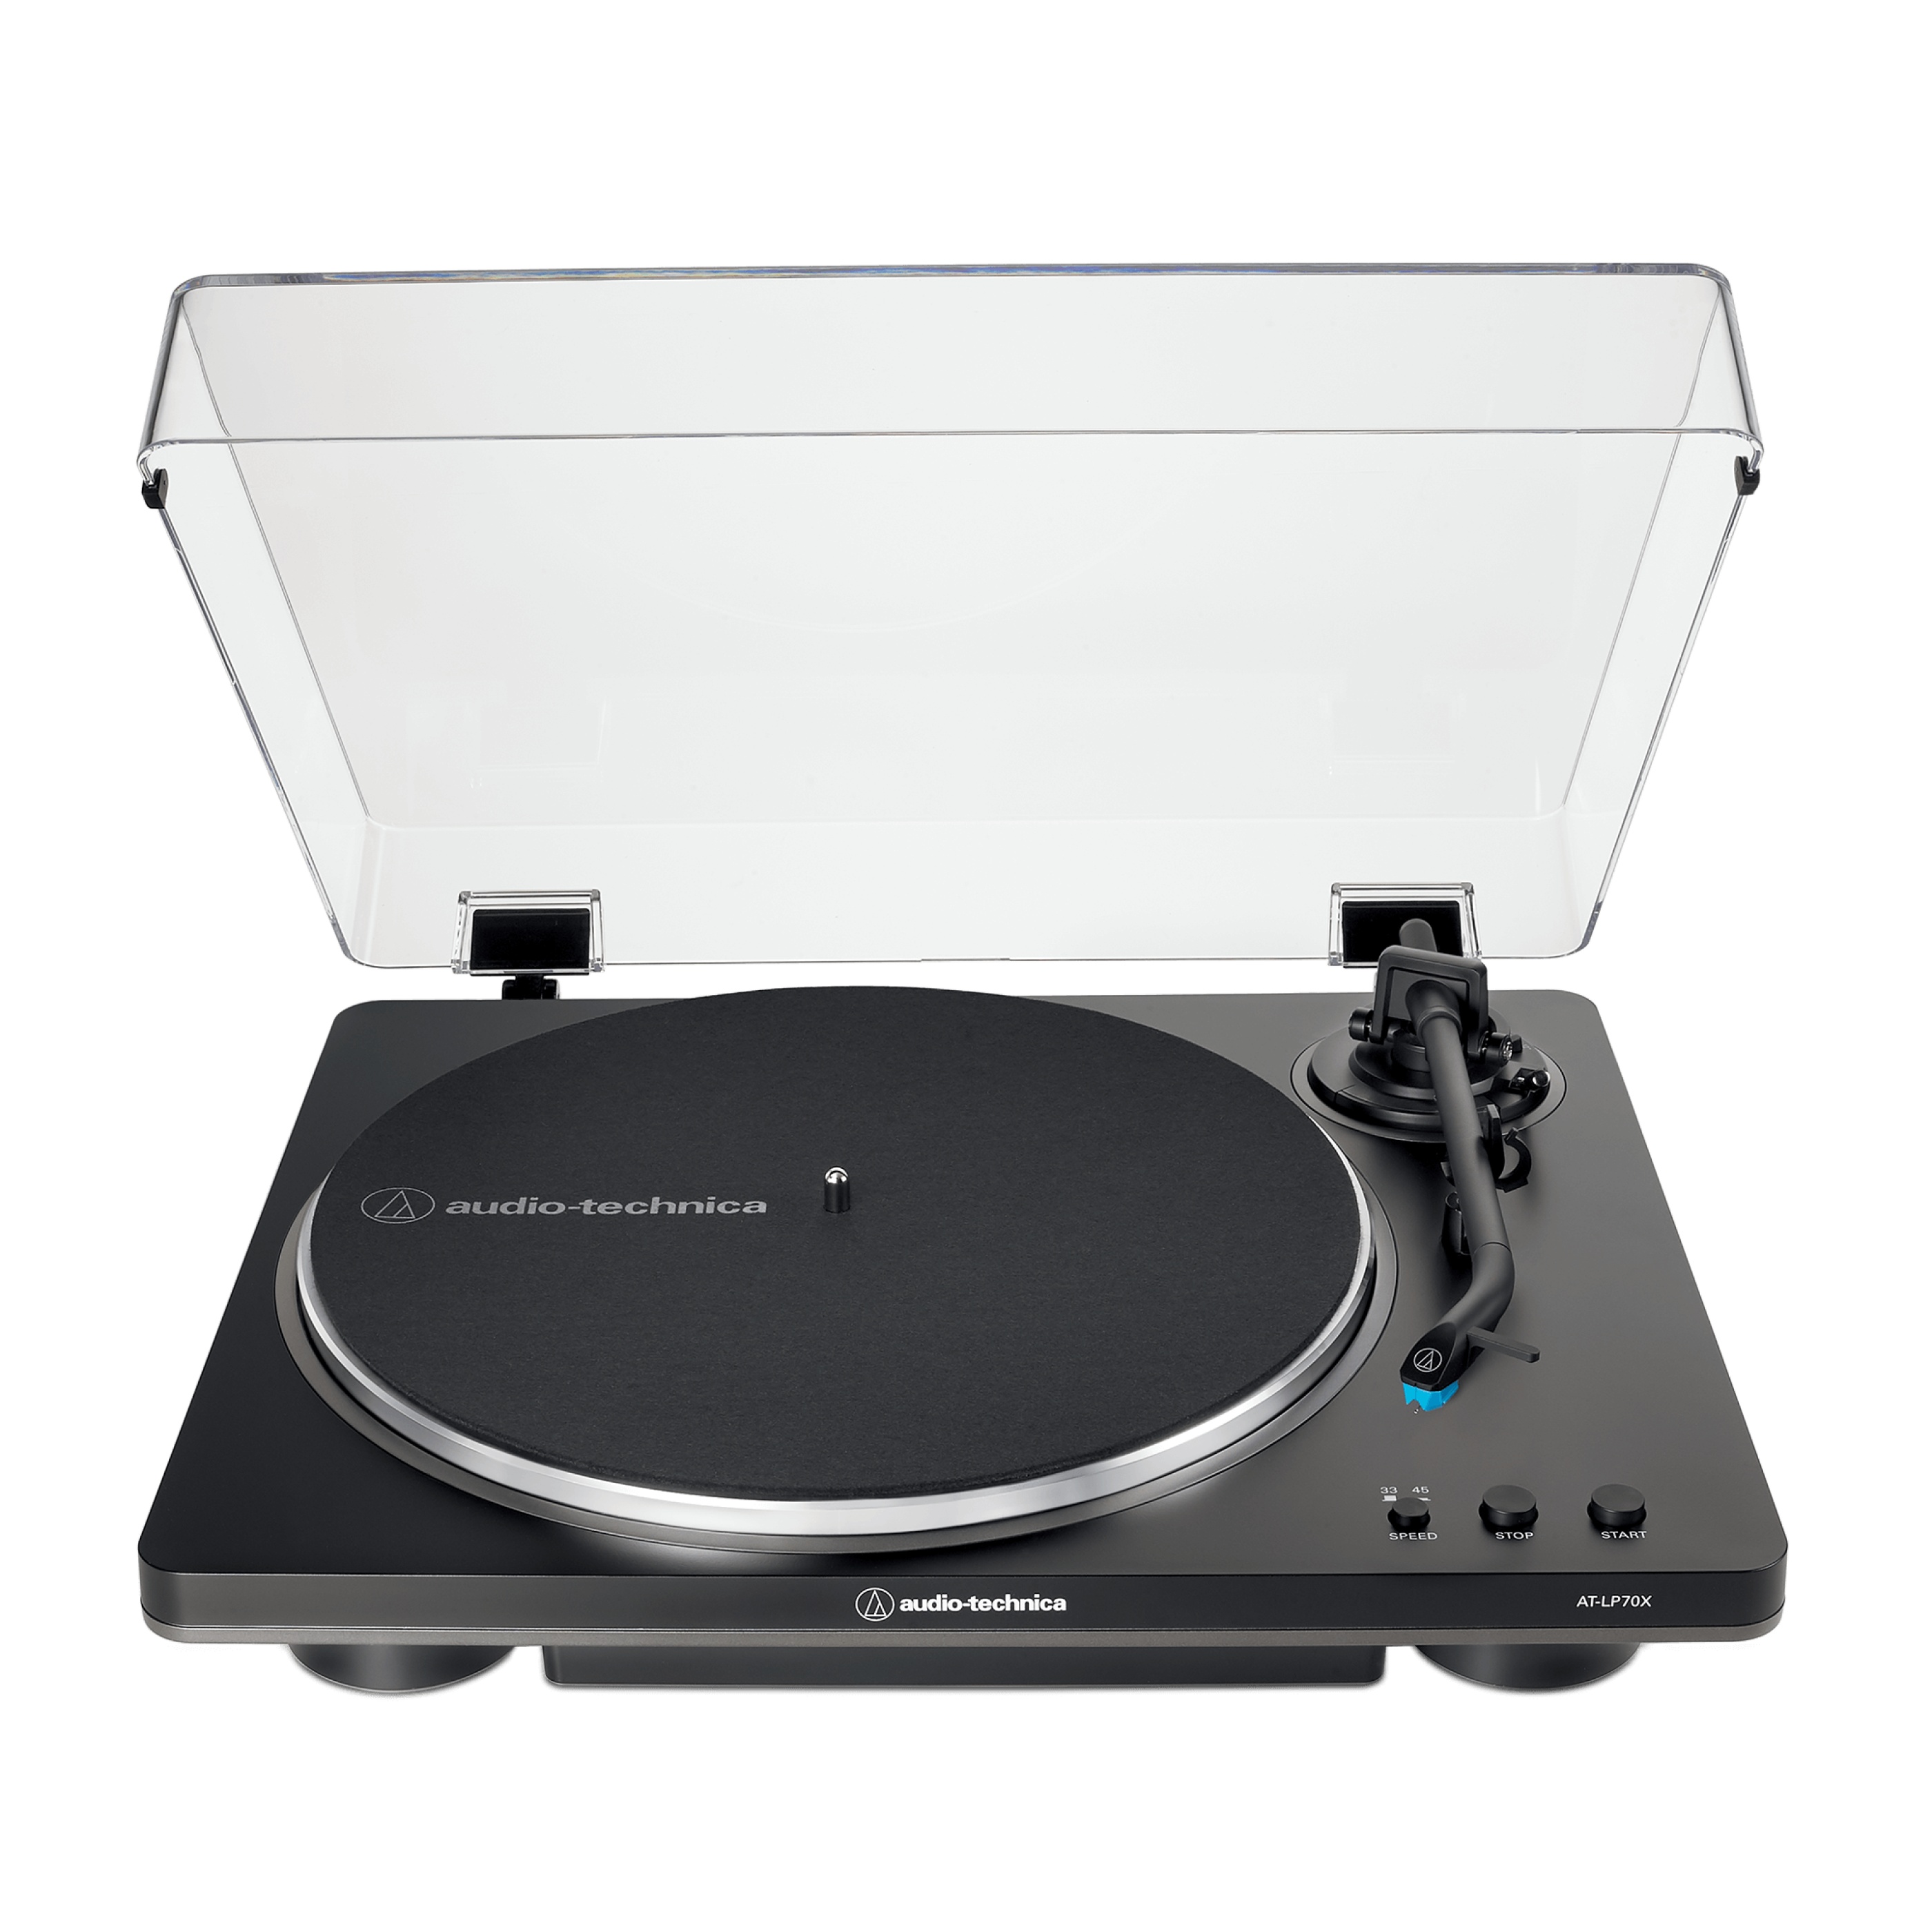
Tornamesa Audiotechnica At-lp70x-bg De Transmision Por Correa
Brand: Audio-Technica
La tornamesa AT-LP70X ofrece una experiencia de sonido excepcional con un diseño totalmente automático y compatibilidad con varios tipos de agujas, ideal para audiófilos principiantes. Caraterísticas Una cápsula fono AT-VM95C Integral Dual Moving Magnet™ de cuerpo fijo es compatible con cualquier aguja de repuesto de la serie VM95, lo que ofrece una amplia variedad de opciones para cada presupuesto y aplicación. Elegante chasis de tres piezas que amortigua la resonancia para mejorar la calidad del sonido*. El brazo en forma de J está diseñado para minimizar los errores de seguimiento. El bloqueo del brazo reduce el riesgo de daños en la aguja. Preamplificador de línea/fono conmutable integrado Plato de aluminio fundido a presión antirresonante con alfombrilla de fieltro El adaptador de CA gestiona la conversión CA/CC fuera del chasis, reduciendo el ruido en la cadena de señal Incluye cable de salida RCA desmontable (doble RCA macho a doble RCA macho con toma a tierra), adaptador de 45 RPM y cubierta antipolvo abatible extraíble Tornamesa Audiotechnica AT-LP70X El giradiscos de transmisión por correa totalmente automático AT-LP70X es el complemento perfecto para aquellos que desean adentrarse en el apasionante mundo del audio analógico. Él está diseñado para ofrecer una experiencia de sonido de alta calidad para todos los amantes de los discos de vinilo, permitiéndote disfrutar de la música tal y como la concibieron los artistas. Este giradiscos permite la reproducción de discos de 33-1/3 y 45 RPM. Incorpora un preamplificador fonográfico conmutable que facilita la conexión a equipos estéreos, parlantes autoamplificados, y otros componentes, tanto si cuentan con entrada de fono como si no. Al corazón del AT-LP70X se encuentra la cápsula fonográfica AT-VM95C, que proporciona audio de alta fidelidad y puede ser fácilmente actualizable con agujas de otros tipos de la serie VM95 según tus preferencias auditivas. Además, su elegante chasis de tres piezas minimiza resonancias, garantizando un sonido más puro y natural. Con un diseño fácil de utilizar, podrás controlar su funcionamiento automático seleccionando la velocidad deseada y utilizando la palanca elevadora del brazo para reproducir pistas específicas. Giradiscos de transmisión por correa totalmente automático con dos velocidades: 33-1/3, 45 RPM Por último, el AT-LP70X se presenta en varios acabados elegantes, permitiendo personalizar tu equipo auditivo según tus gustos. Es la opción ideal para aquellos que buscan calidad, estilo y facilidad de uso en un giradiscos. Fácil de usar Con su cápsula AT-VM95C integrada, el brazo en forma de J del giradiscos no requiere ninguna configuración adicional, como equilibrado o instalación de la cápsula. Sólo tiene que seleccionar la velocidad que desee (33⅓ o 45 RPM) y pulsar los botones Start y Stop para controlar el funcionamiento automático, o bien utilizar la palanca de elevación del brazo para reproducir pistas específicas de un disco. Perfeccione su sonido La exclusiva cápsula fono AT-VM95C Integral Dual Moving Magnet™ del giradiscos es compatible con cualquier aguja de repuesto de la serie VM95, lo que facilita no solo la sustitución de la aguja cuando sea necesario, sino también la actualización a una aguja de mayor calidad para disfrutar de un sonido más refinado. Complete su configuración Mediante el cable RCA incluido, la AT-LP70X puede conectarse a los parlantes de estantería autoamplificados AT-SP3X de Audio-Technica para obtener un sistema de sonido fácil de gestionar que se adapta a cualquier habitación y no requiere amplificador externo. Especificaciones Placa giratoria Motor: Motor CC Tipo de Tracción: Transmisión por correa Velocidades: 33-1/3 RPM, 45 RPM Platón Giradiscos: Aluminio fundido Lloro y Centelleo: < 0,25 % (peso neto) Relación Señal-Ruido: > 55 dB Tipo de cartucho: Este producto está equipado con una cápsula estéreo de imán móvil doble AT-VM95C. La cápsula no se puede extraer. Nivel de salida : FONO: 4,0 mV (1 kHz, 5 cm/s) / LÍNEA: 252 mV (1 kHz, 5 cm/s) Ganancia Pre-Amp Fono: 36 dB @1 kHz, con ecualización RIAA Consumo de energía: 1,5 W Dimensiones: 400 mm (16") × 330 mm (13") × 110 mm (4,3") (An × Prof × Al) Peso: Aprox. 2,9 kg (6,4 libras) Accesorios Incluidos Cubierta antipolvo Alfombrilla de fieltro Plato (con correa de transmisión) Bisagras para la cubierta Adaptador de 45 RPM Cable de audio RCA Adaptador de CA con cable de aprox. 1.5 m. Cápsula AT-VM95C Adaptador de CA *Tipo: FJ-SW1261200500DN Tensión de entrada nominal: 100 a 240 V CA Corriente de entrada nominal: 0,4 A máx. Frecuencia nominal: 50 Hz/60 Hz Tensión de salida nominal: 12 V CC Corriente secundaria nominal: 0,5 A Longitud del cable: Aprox. 1,5 m (4,9') Longitud efectiva del brazo: 220 mm (8,7") Calibrador: 18 mm (0,71") Ángulo de error de tracking: <2,0°
Category: Electronics > Audio > Audio Players & Recorders > Turntables & Record Players